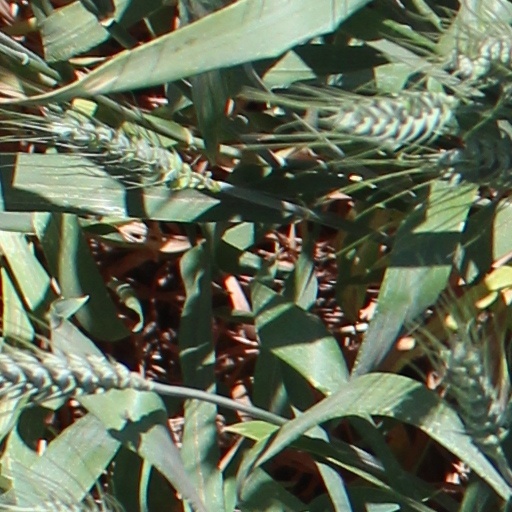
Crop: wheat